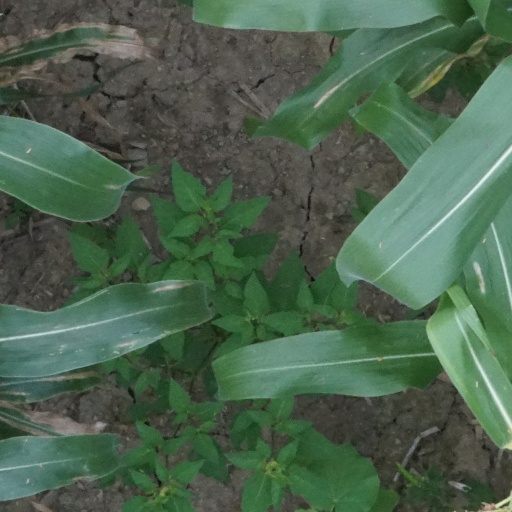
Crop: maize; corn